History of personal computers

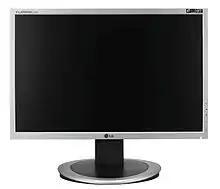
LCD monitor

IBM introduced its successful ThinkPad range at COMDEX 1992 using the series designators 300, 500 and 700 (allegedly analogous to the BMW car range and used to indicate market), the 300 series being the "budget", the 500 series "midrange" and the 700 series "high end". This designation continued until the late 1990s when IBM introduced the "T" series as 600/700 series replacements, and the 3, 5 and 7 series model designations were phased out for A (3&7) & X (5) series. The A series was later partially replaced by the R series.